Agriculture in Uruguay

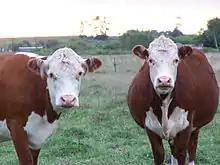
Cattle on a farm in Canelones Department, Uruguay

Agriculture played such an important part in Uruguayan history and national identity until the middle of the 20th century that the entire country was then sometimes likened to a single huge (agricultural estate) with Montevideo, where the wealth generated in the hinterland was spent, as its or administrative head. As one saying went: "" ("Uruguay is the cow and the port"). Wool production boomed in the 19th century.